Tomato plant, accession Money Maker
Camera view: bottom (45 deg); turntable rotation: 210 degrees
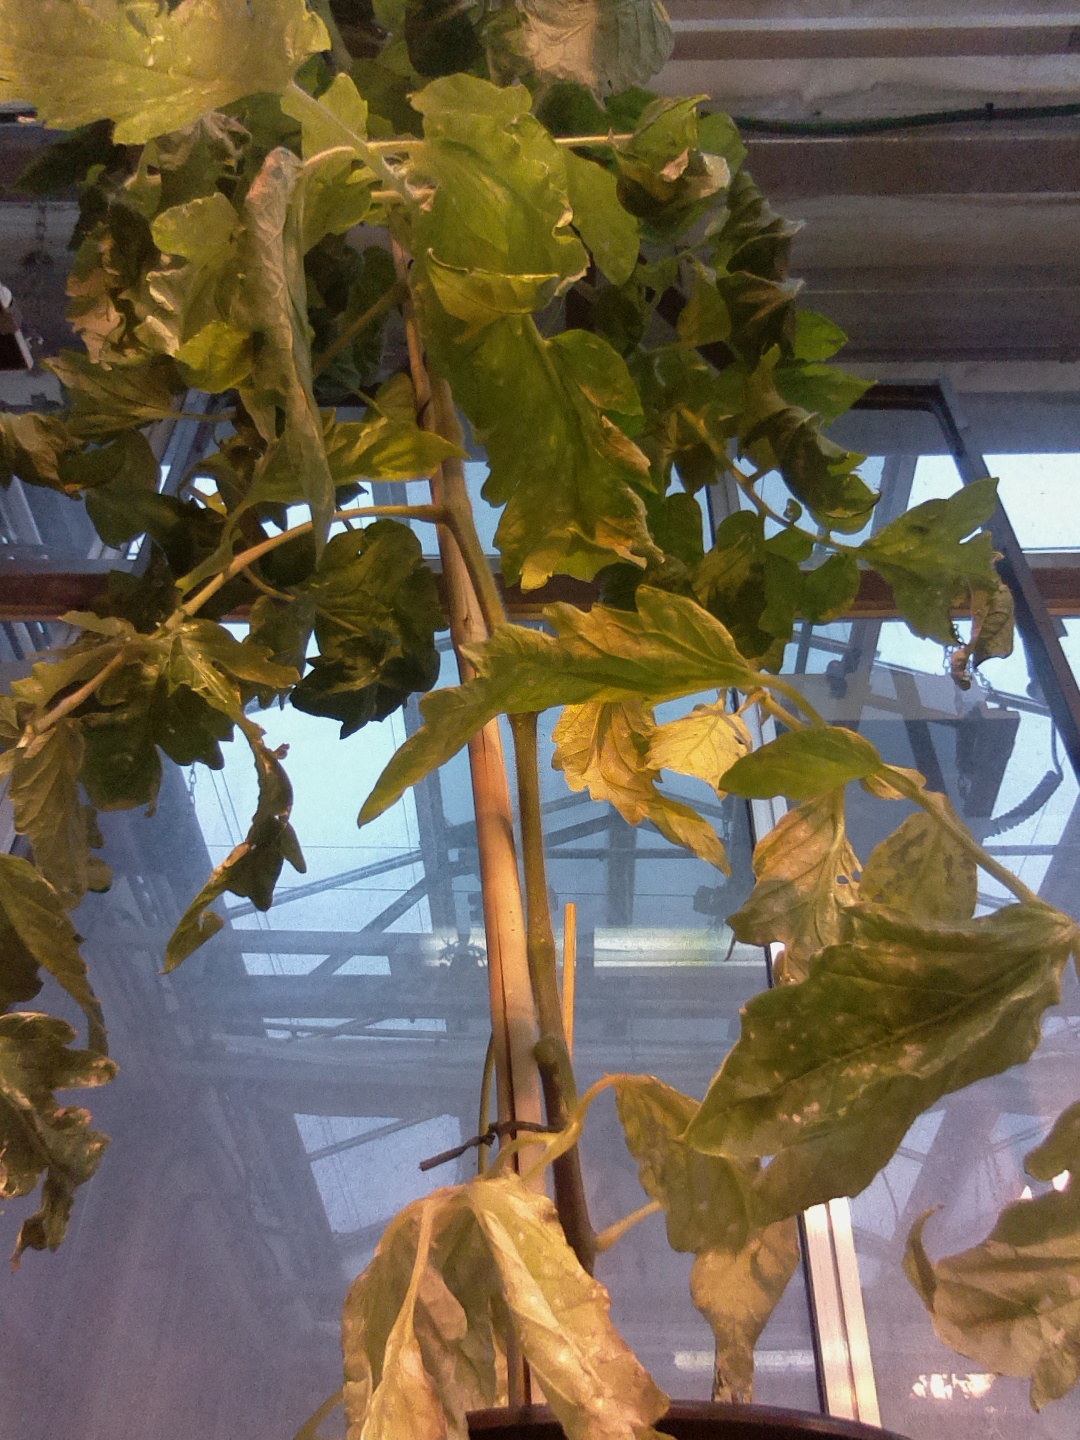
BBCH growth stage 70: Fruits at the main stem or branches visibles